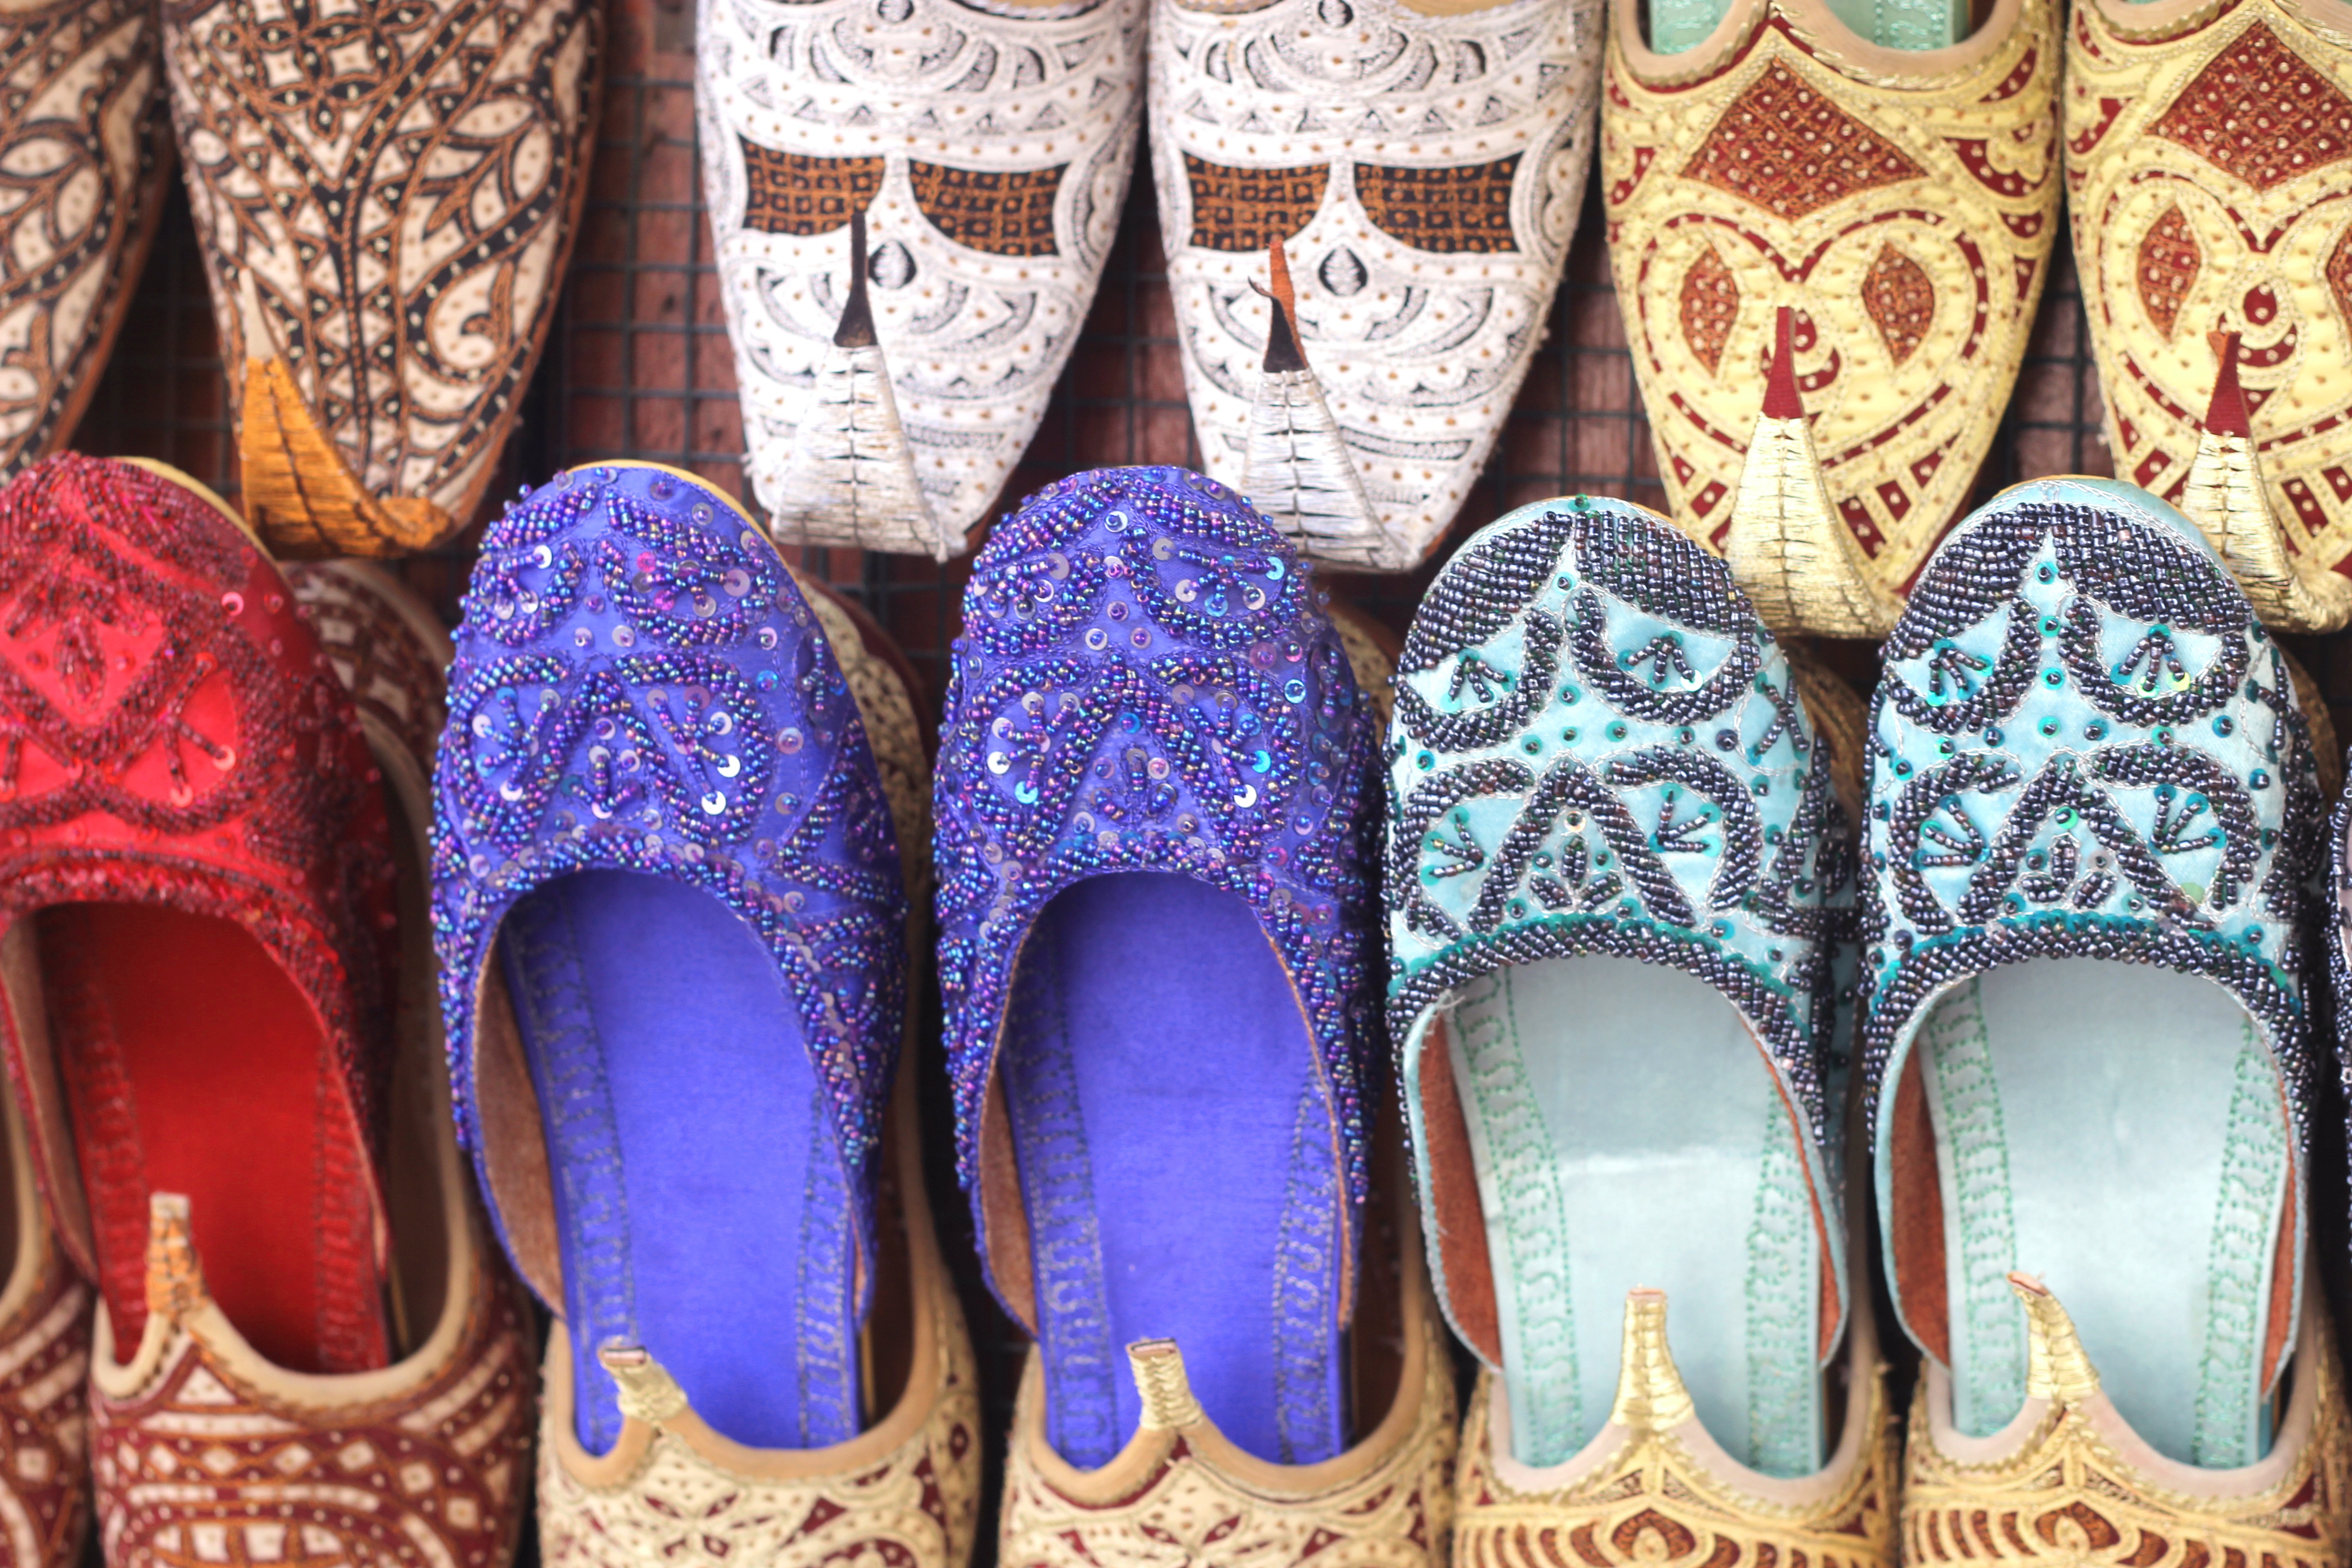
creek, shoe, pattern, spring, dubai, market, slipper, shoes, design, footwear, uae, traditional, arabic, arab, outdoor shoe